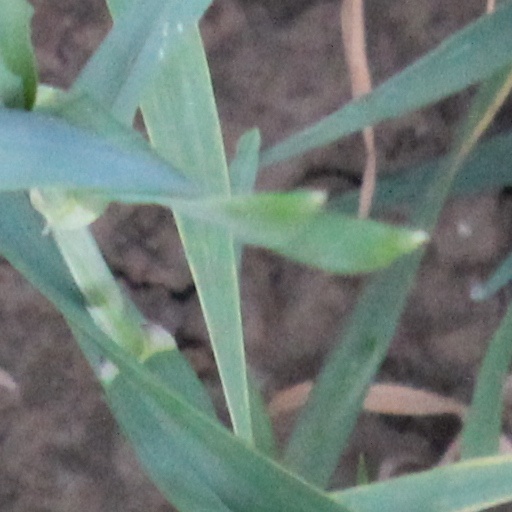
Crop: wheat